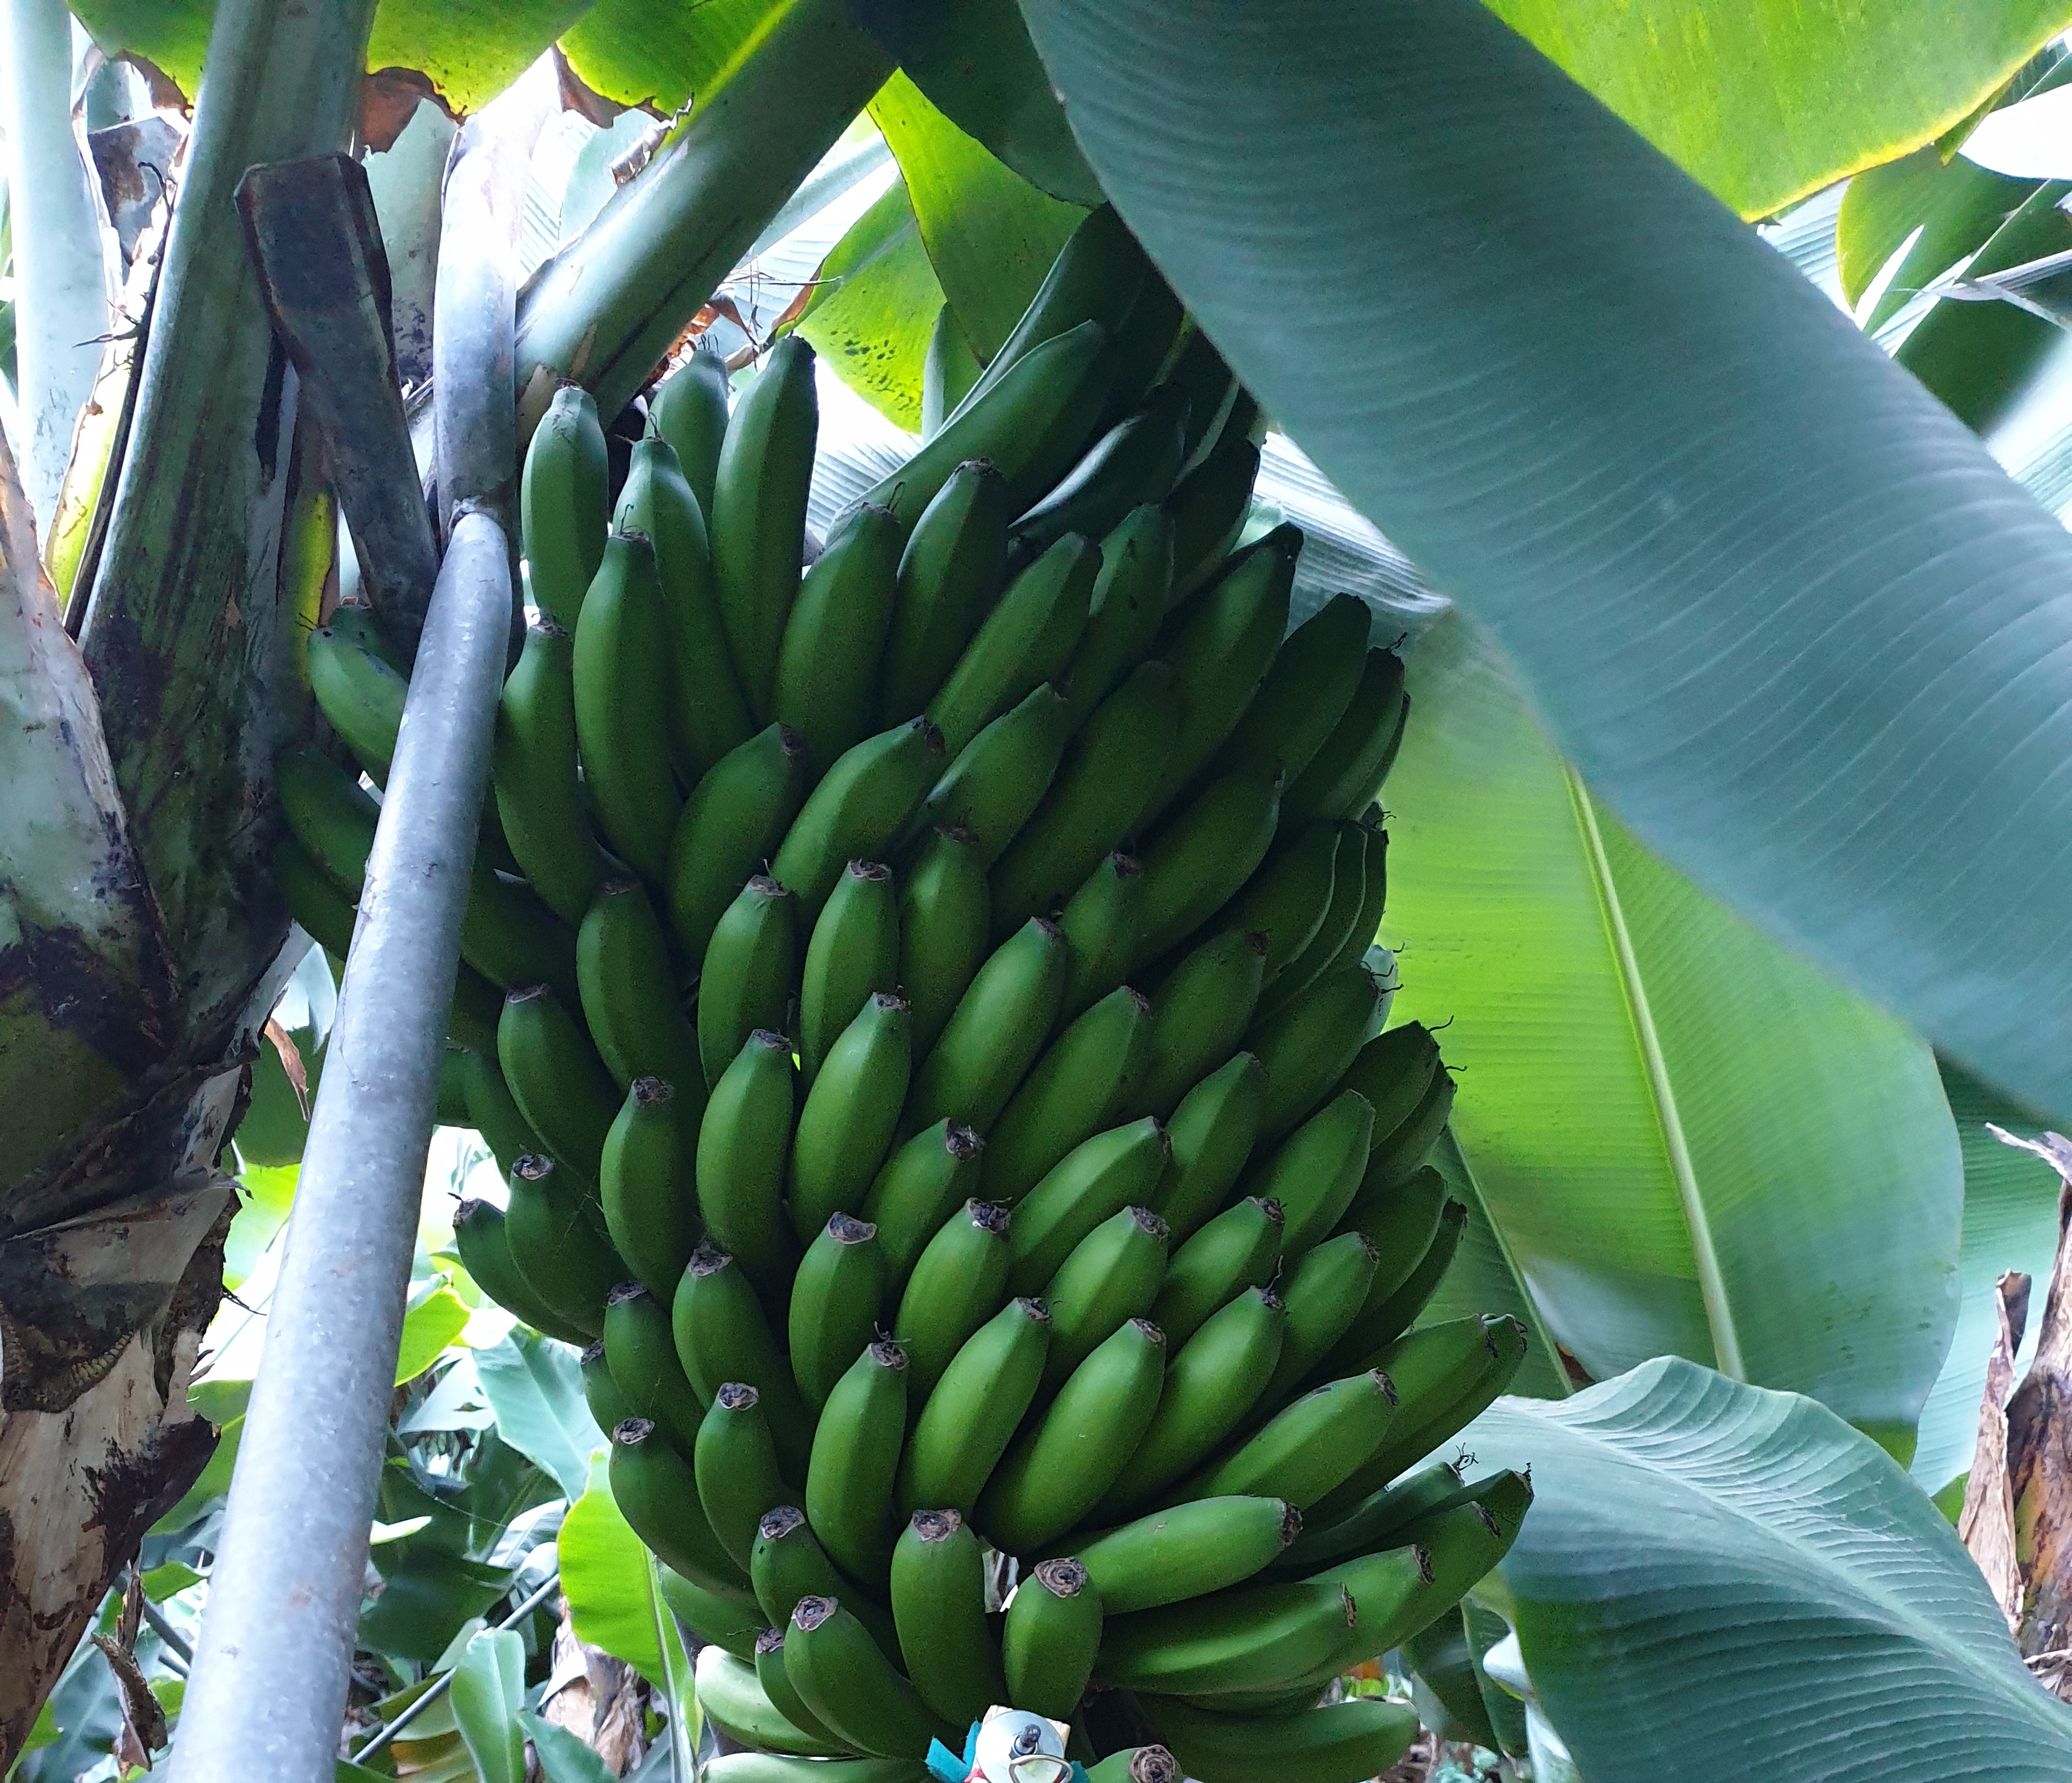
Label: Cut